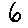
Label: 6